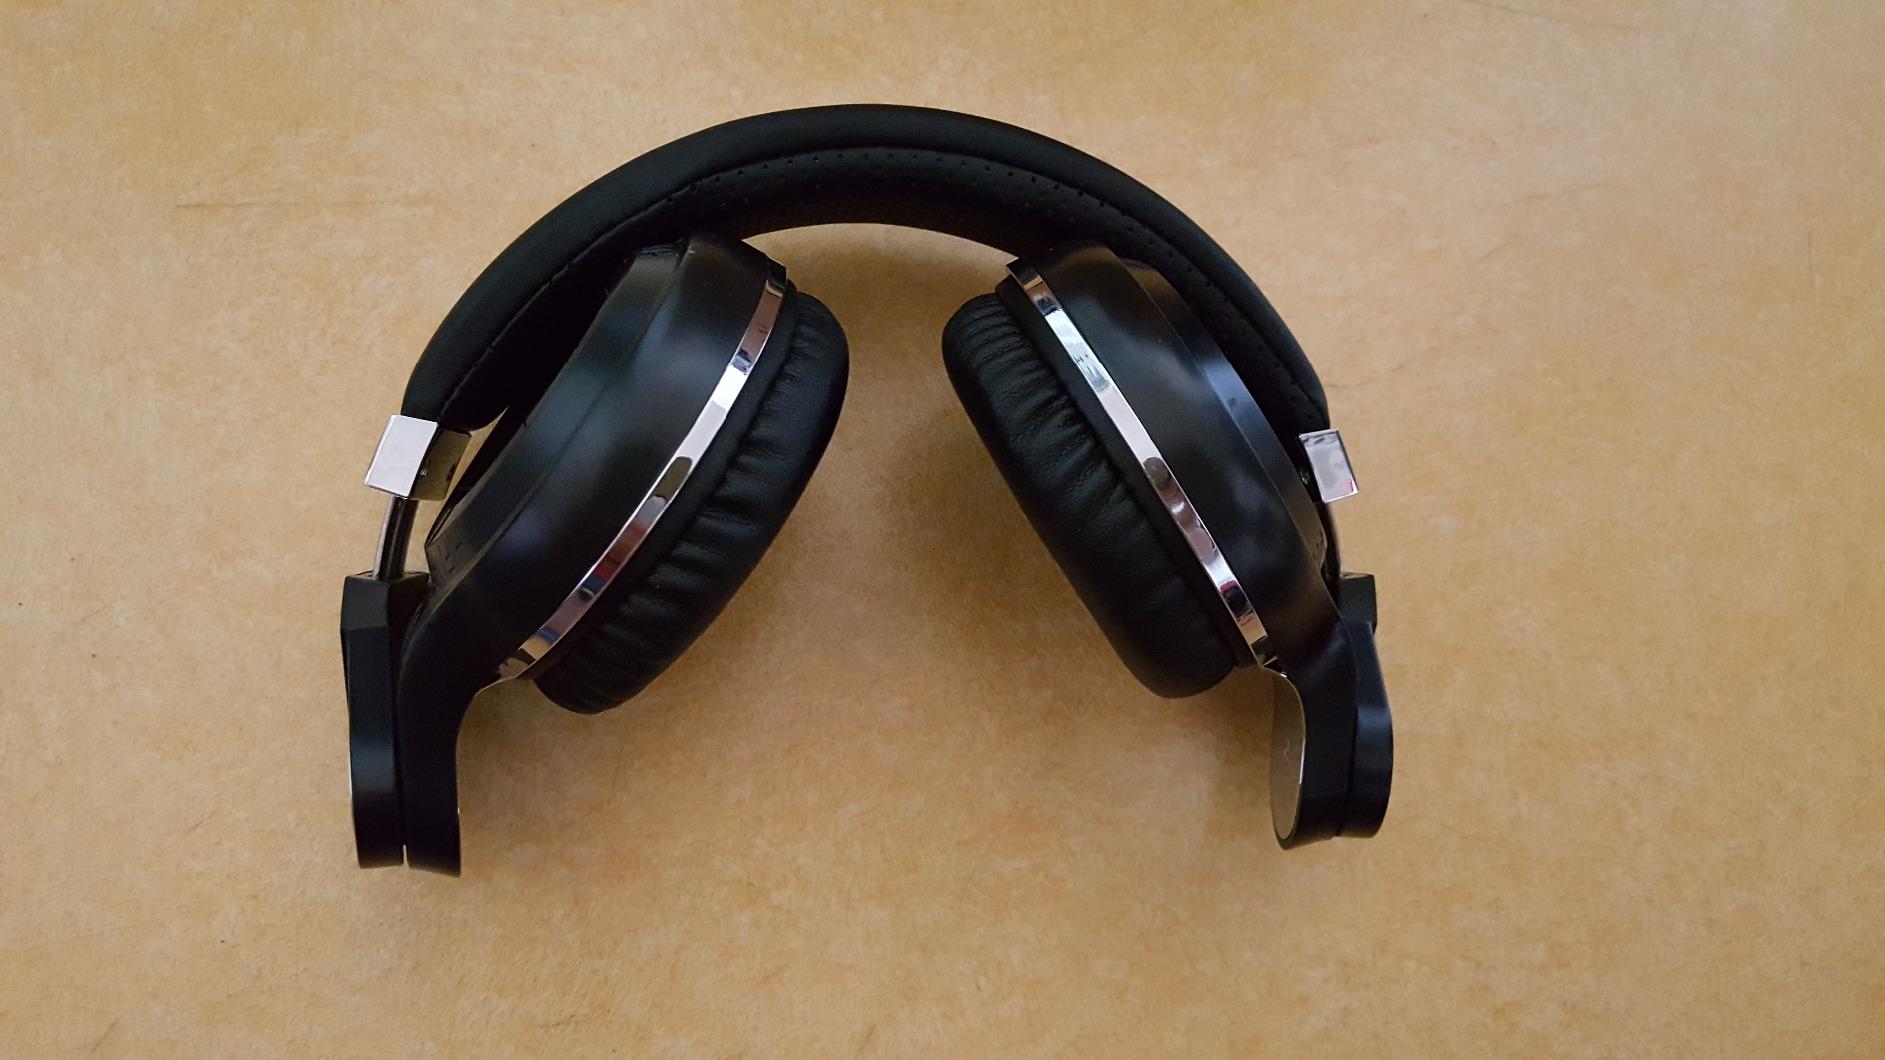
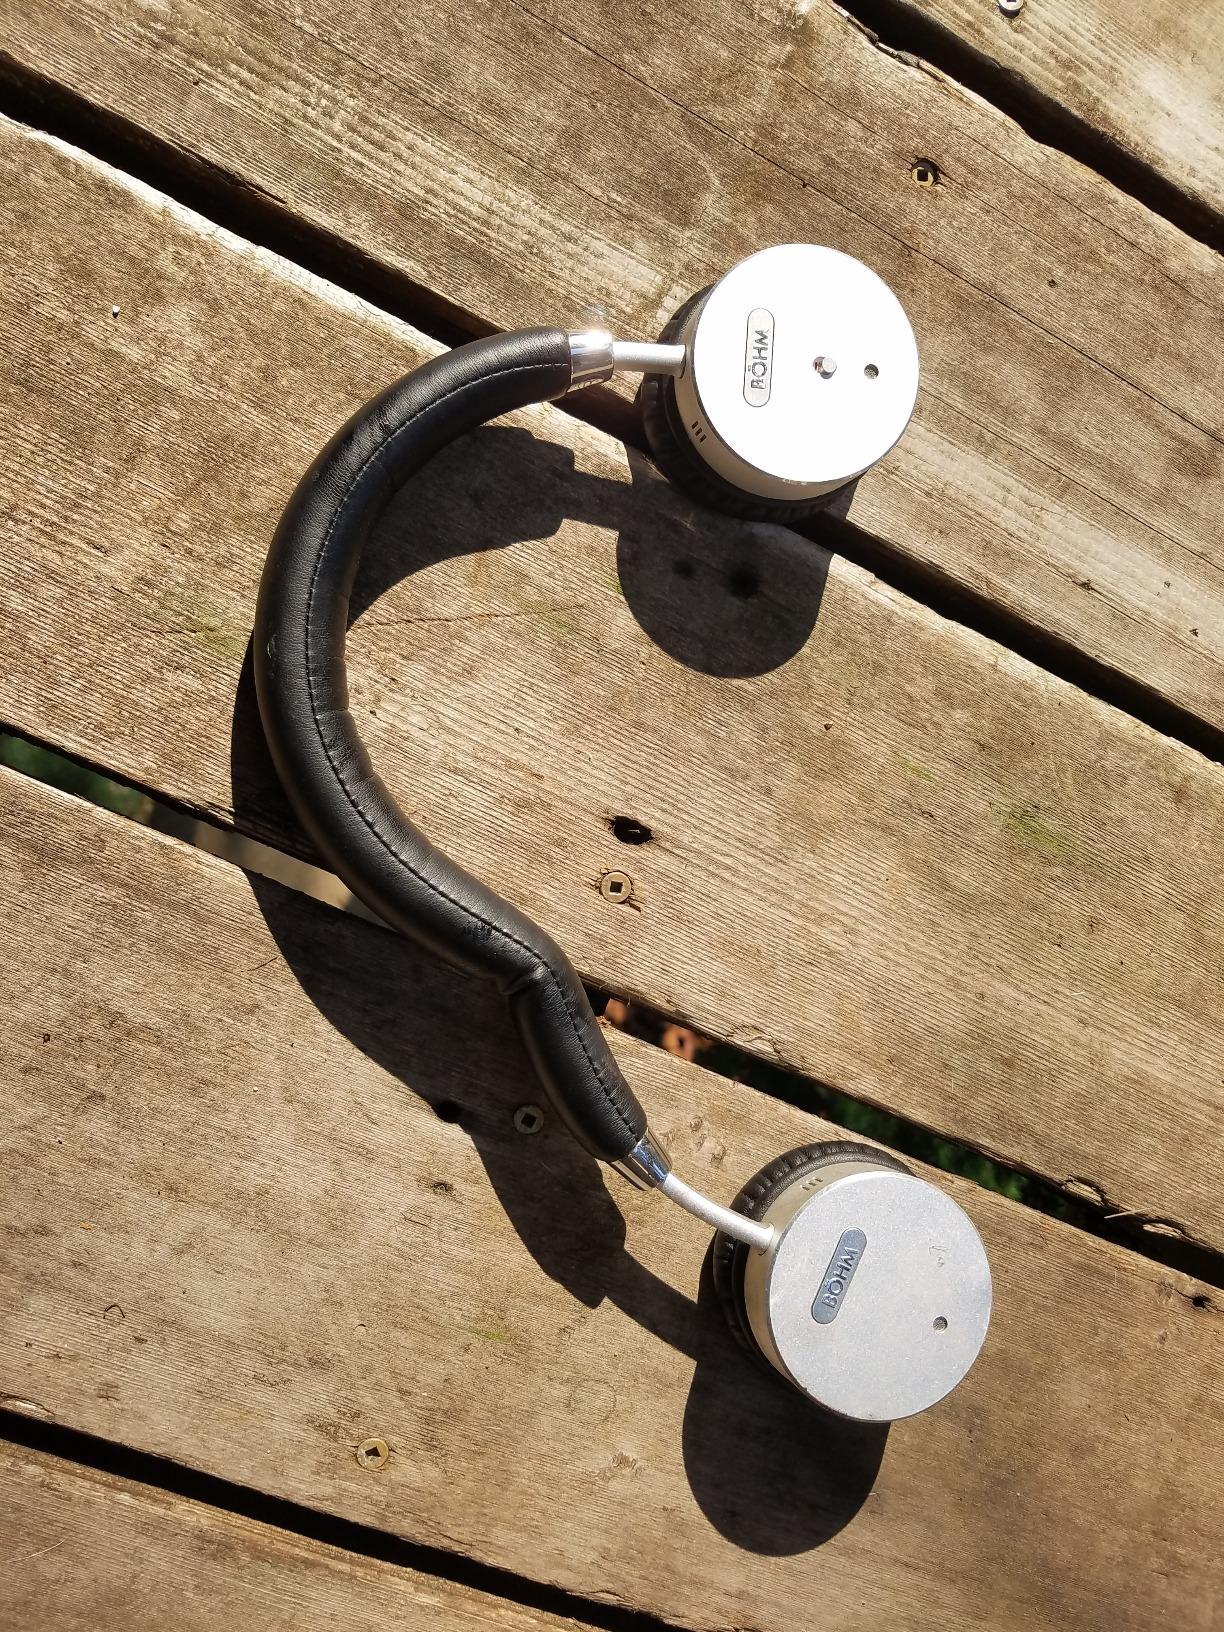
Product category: headphones
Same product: no